Chiayi

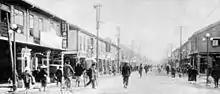
Chiayi City under Japanese rule

In 1895, Taiwan was ceded to Japan in the Treaty of Shimonoseki. The 1906 Meishan earthquake devastated the entire city wall except the Eastern Gate. The Japanese authorities reconstructed the city. Industries and trades started to flourish. According to the census taken in 1904, Kagi was the fourth most populous city in Taiwan, with a population of over twenty thousand.